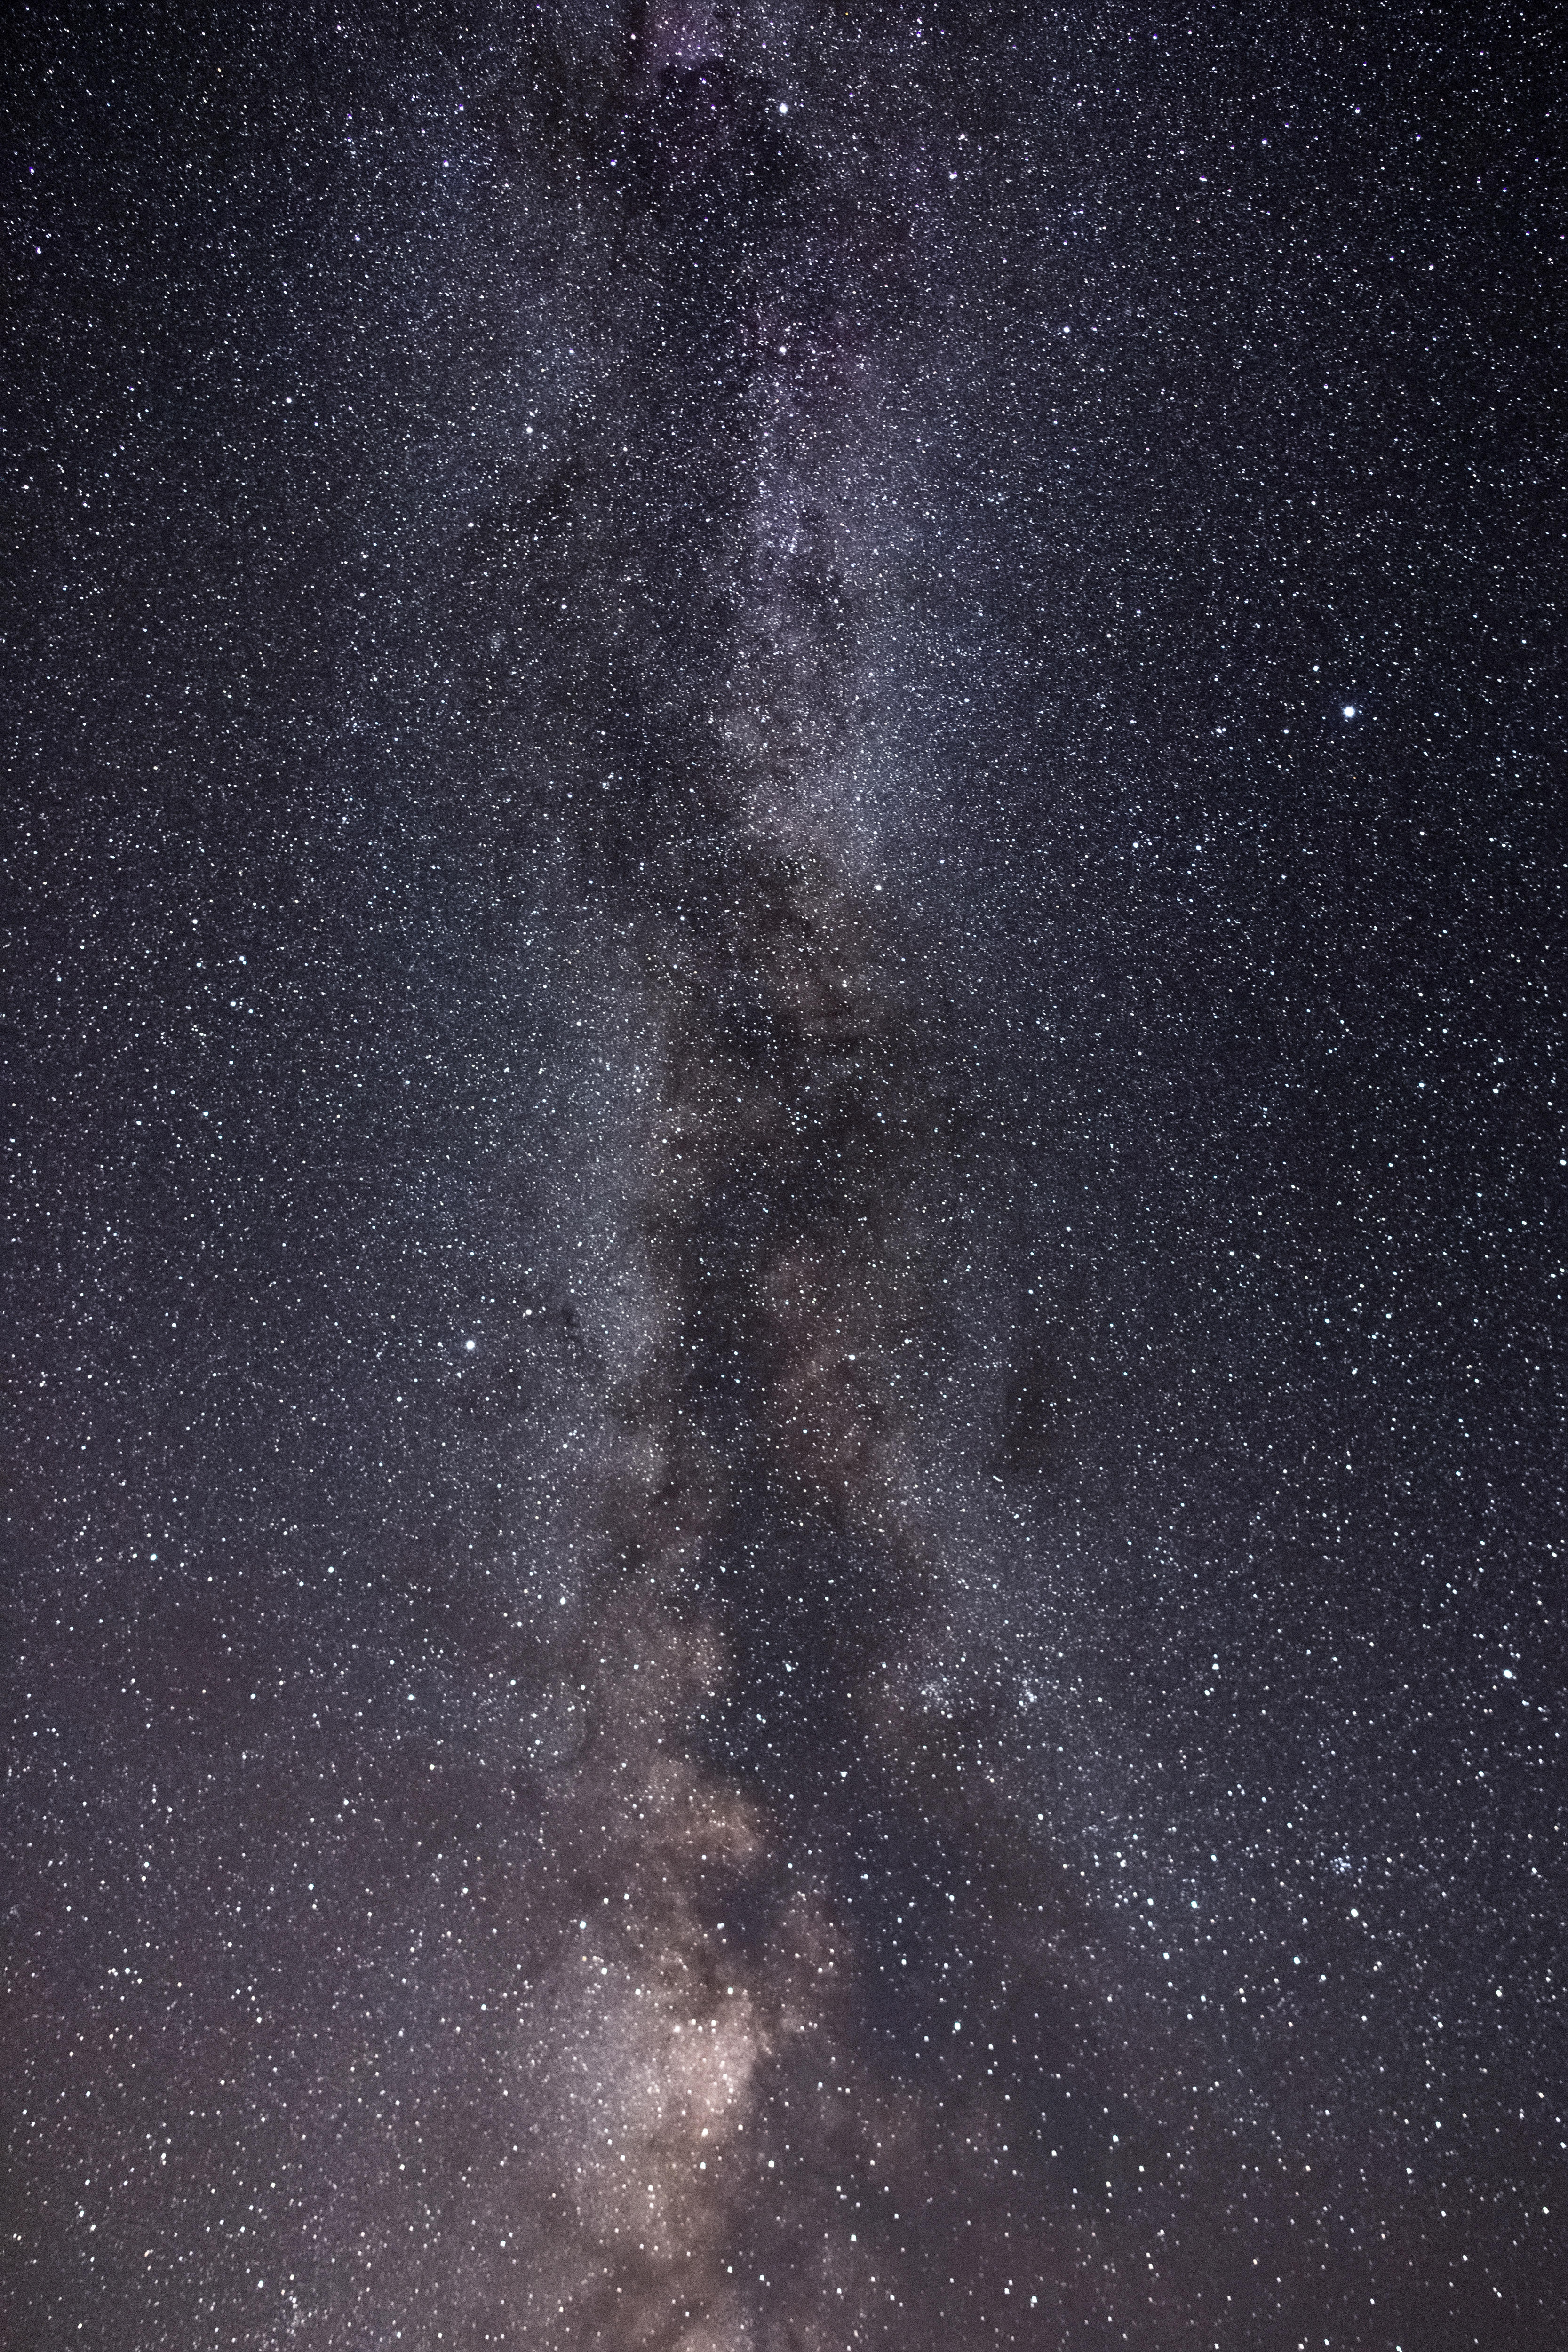
sky, black, atmosphere, atmospheric phenomenon, galaxy, night, astronomical object, space, astronomy, darkness, star, milky way, cloud, outer space, universe, meteorological phenomenon, midnight, celestial event, science